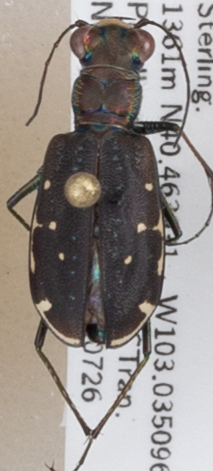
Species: Cicindela punctulata
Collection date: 2018-07-26
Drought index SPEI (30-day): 0.188
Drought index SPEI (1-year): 0.248
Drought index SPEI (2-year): -0.362